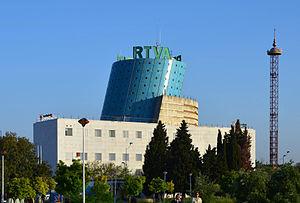
Siège de la Radio et Télévision d'Andalousie (RTVA), ancien pavillon d'Andalousie de l'Exposition universelle de 1992 de Séville (Espagne).Español: Sede de la Radio y Televisión de Andalucía (RTVA), que fue el pabellon de Andalucía durante la exposición universal de 1992 (Sevilla, España).
L’Exposition universelle de 1992 ou Expo '92, officiellement Exposition universelle de Séville 1992 s'est tenue du 20 avril au 12 octobre 1992 à Séville, en Espagne, sur l'île de La Cartuja. L'Exposition avait pour thème « L'Ère des Découvertes » et célébrait les 500 ans de la découverte de l'Amérique.